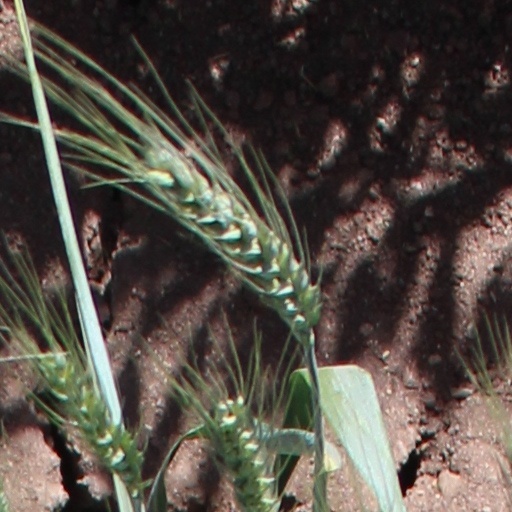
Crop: wheat